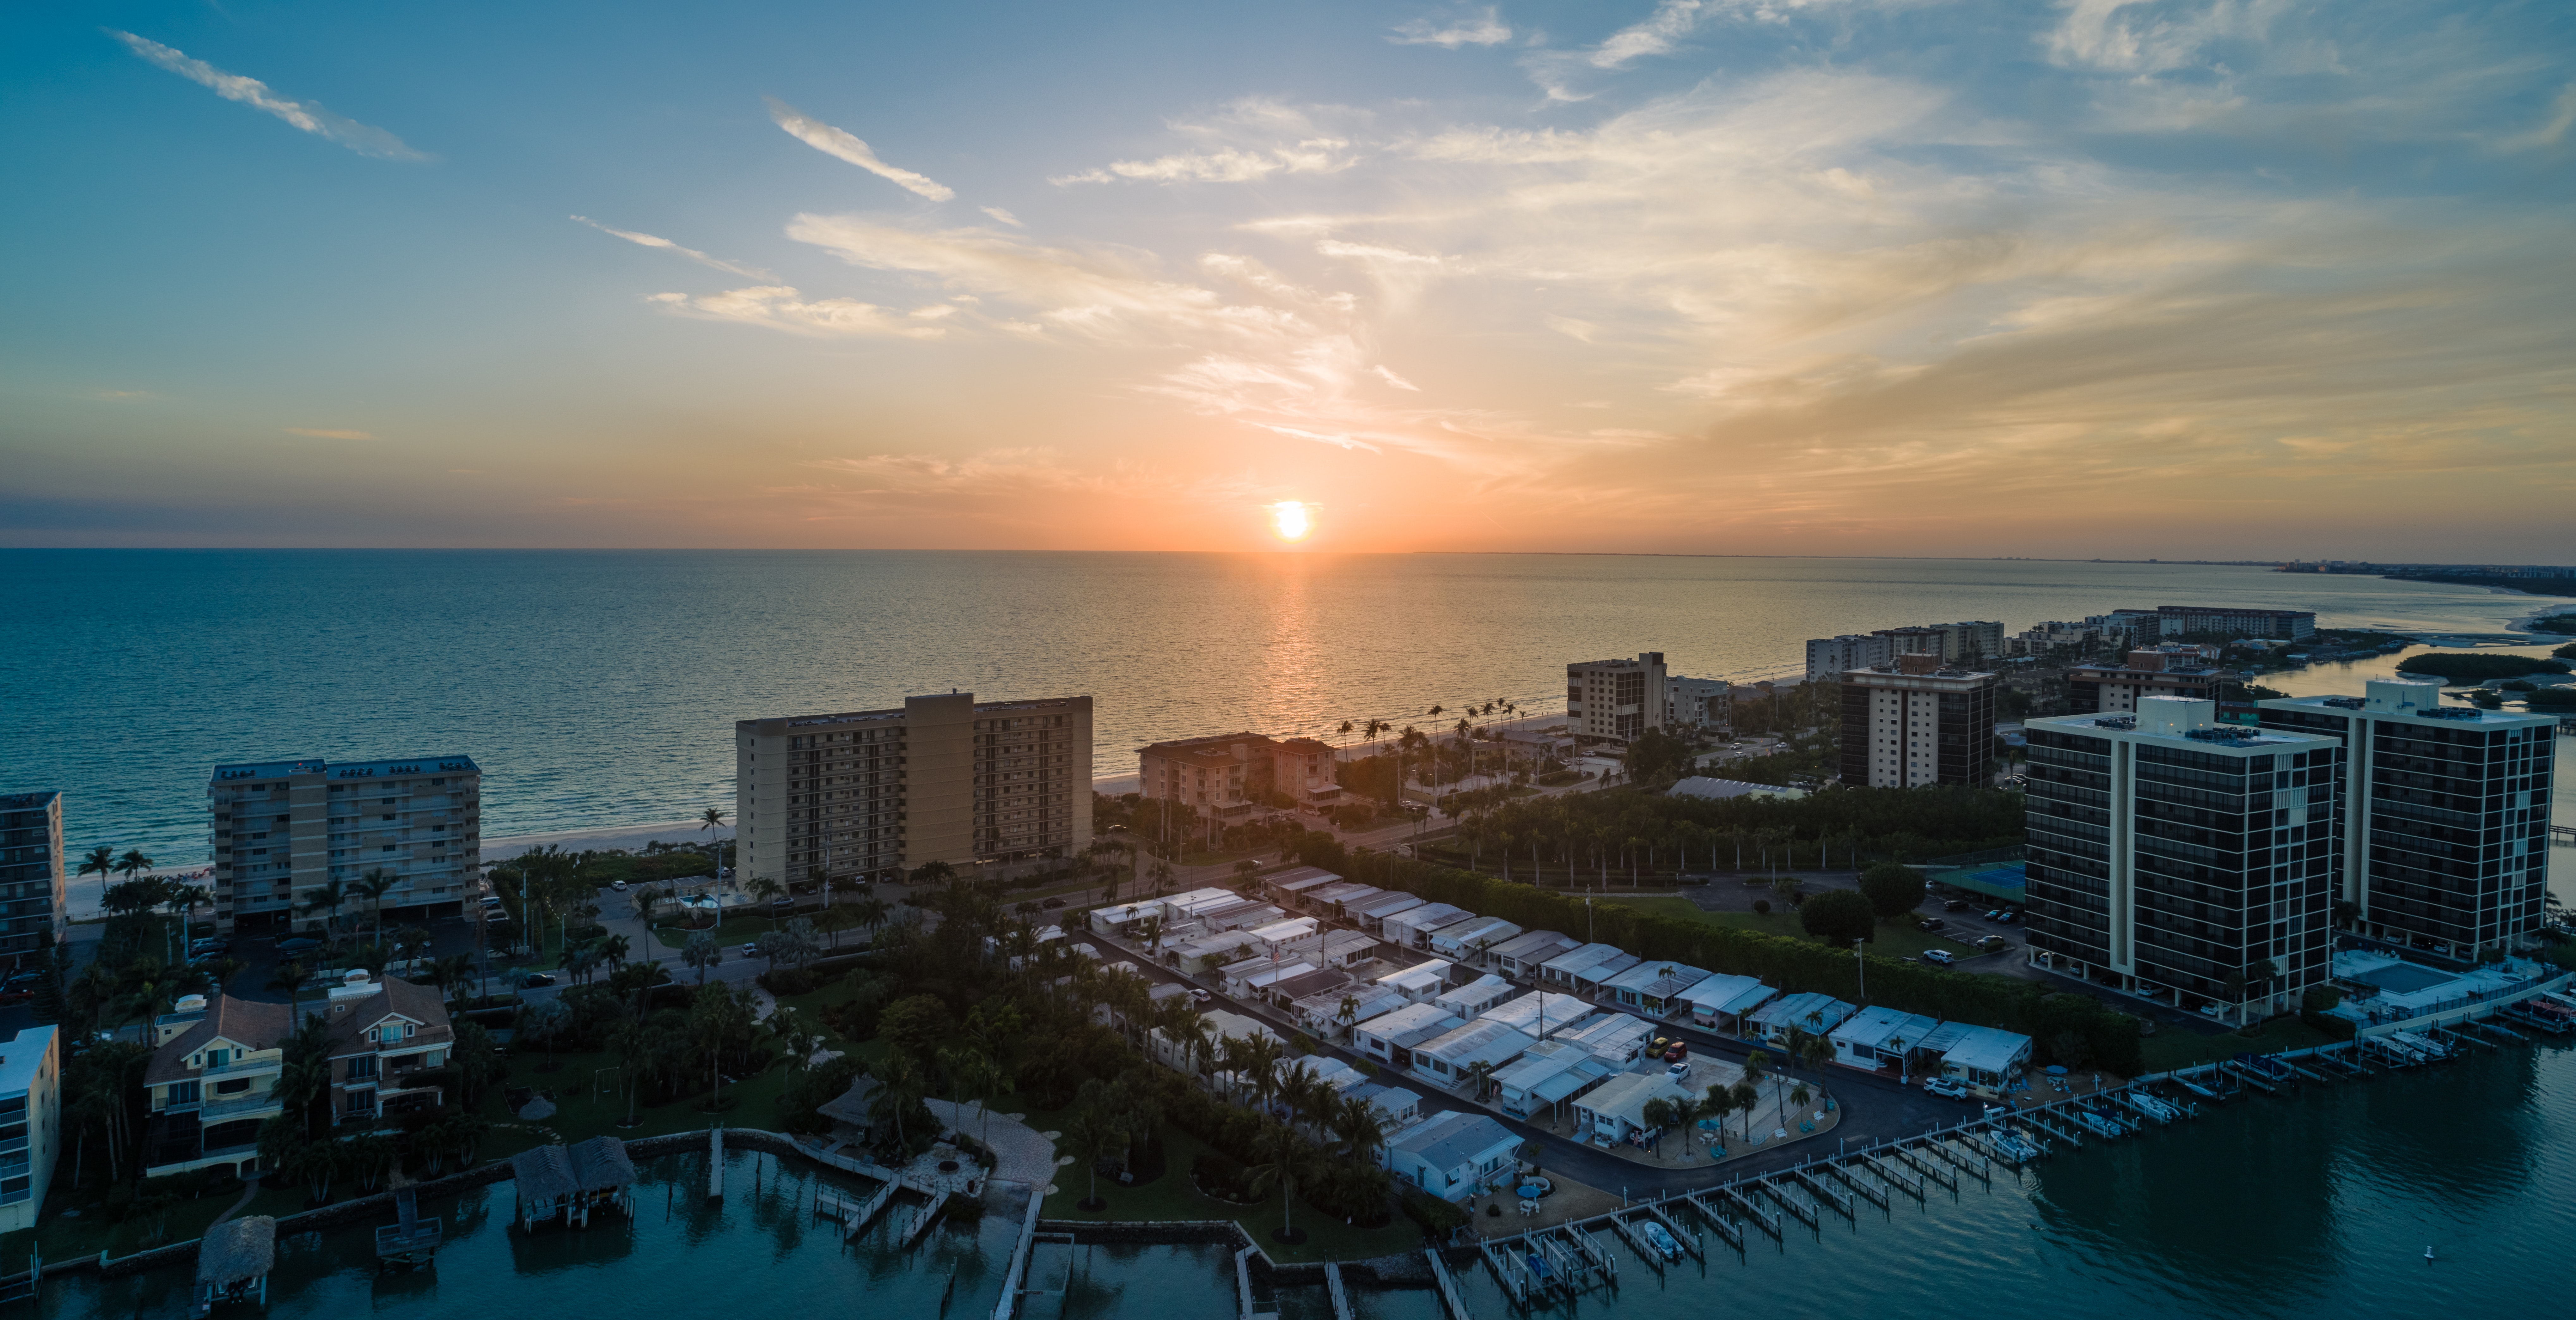
sky, metropolitan area, city, horizon, daytime, human settlement, urban area, cloud, morning, cityscape, sea, real estate, condominium, ocean, water, metropolis, building, tower block, evening, architecture, sunset, vacation, dusk, hotel, coast, bay, sunrise, sunlight, tourism, resort, landscape, world, downtown, skyscraper, apartment, mixed use